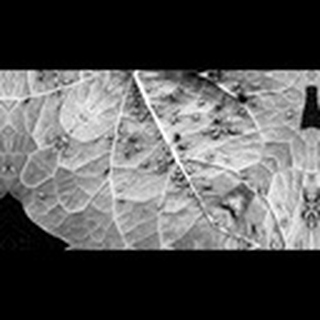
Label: cotton_aphids